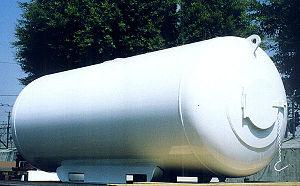
Une virole est une pièce cylindrique creuse, sorte de tube dont la longueur varie de quelques mètres à quelques millimètres.